Central-North Commercial Historic District

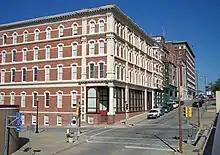

Central-North Commercial Historic District is a national historic district located at St. Joseph, Missouri. The district encompasses 18 contributing buildings in an industrial / commercial section of St. Joseph west of the central business district. It developed between about 1885 and 1929, and includes representative examples of Italianate and Classical Revival style architecture. Located in the district is the separately listed John D. Richardson Dry Goods Company. Other notable buildings include a number of warehouse / light manufacturing facilities some of which were designed by the architectural firm of Eckel & Aldrich.